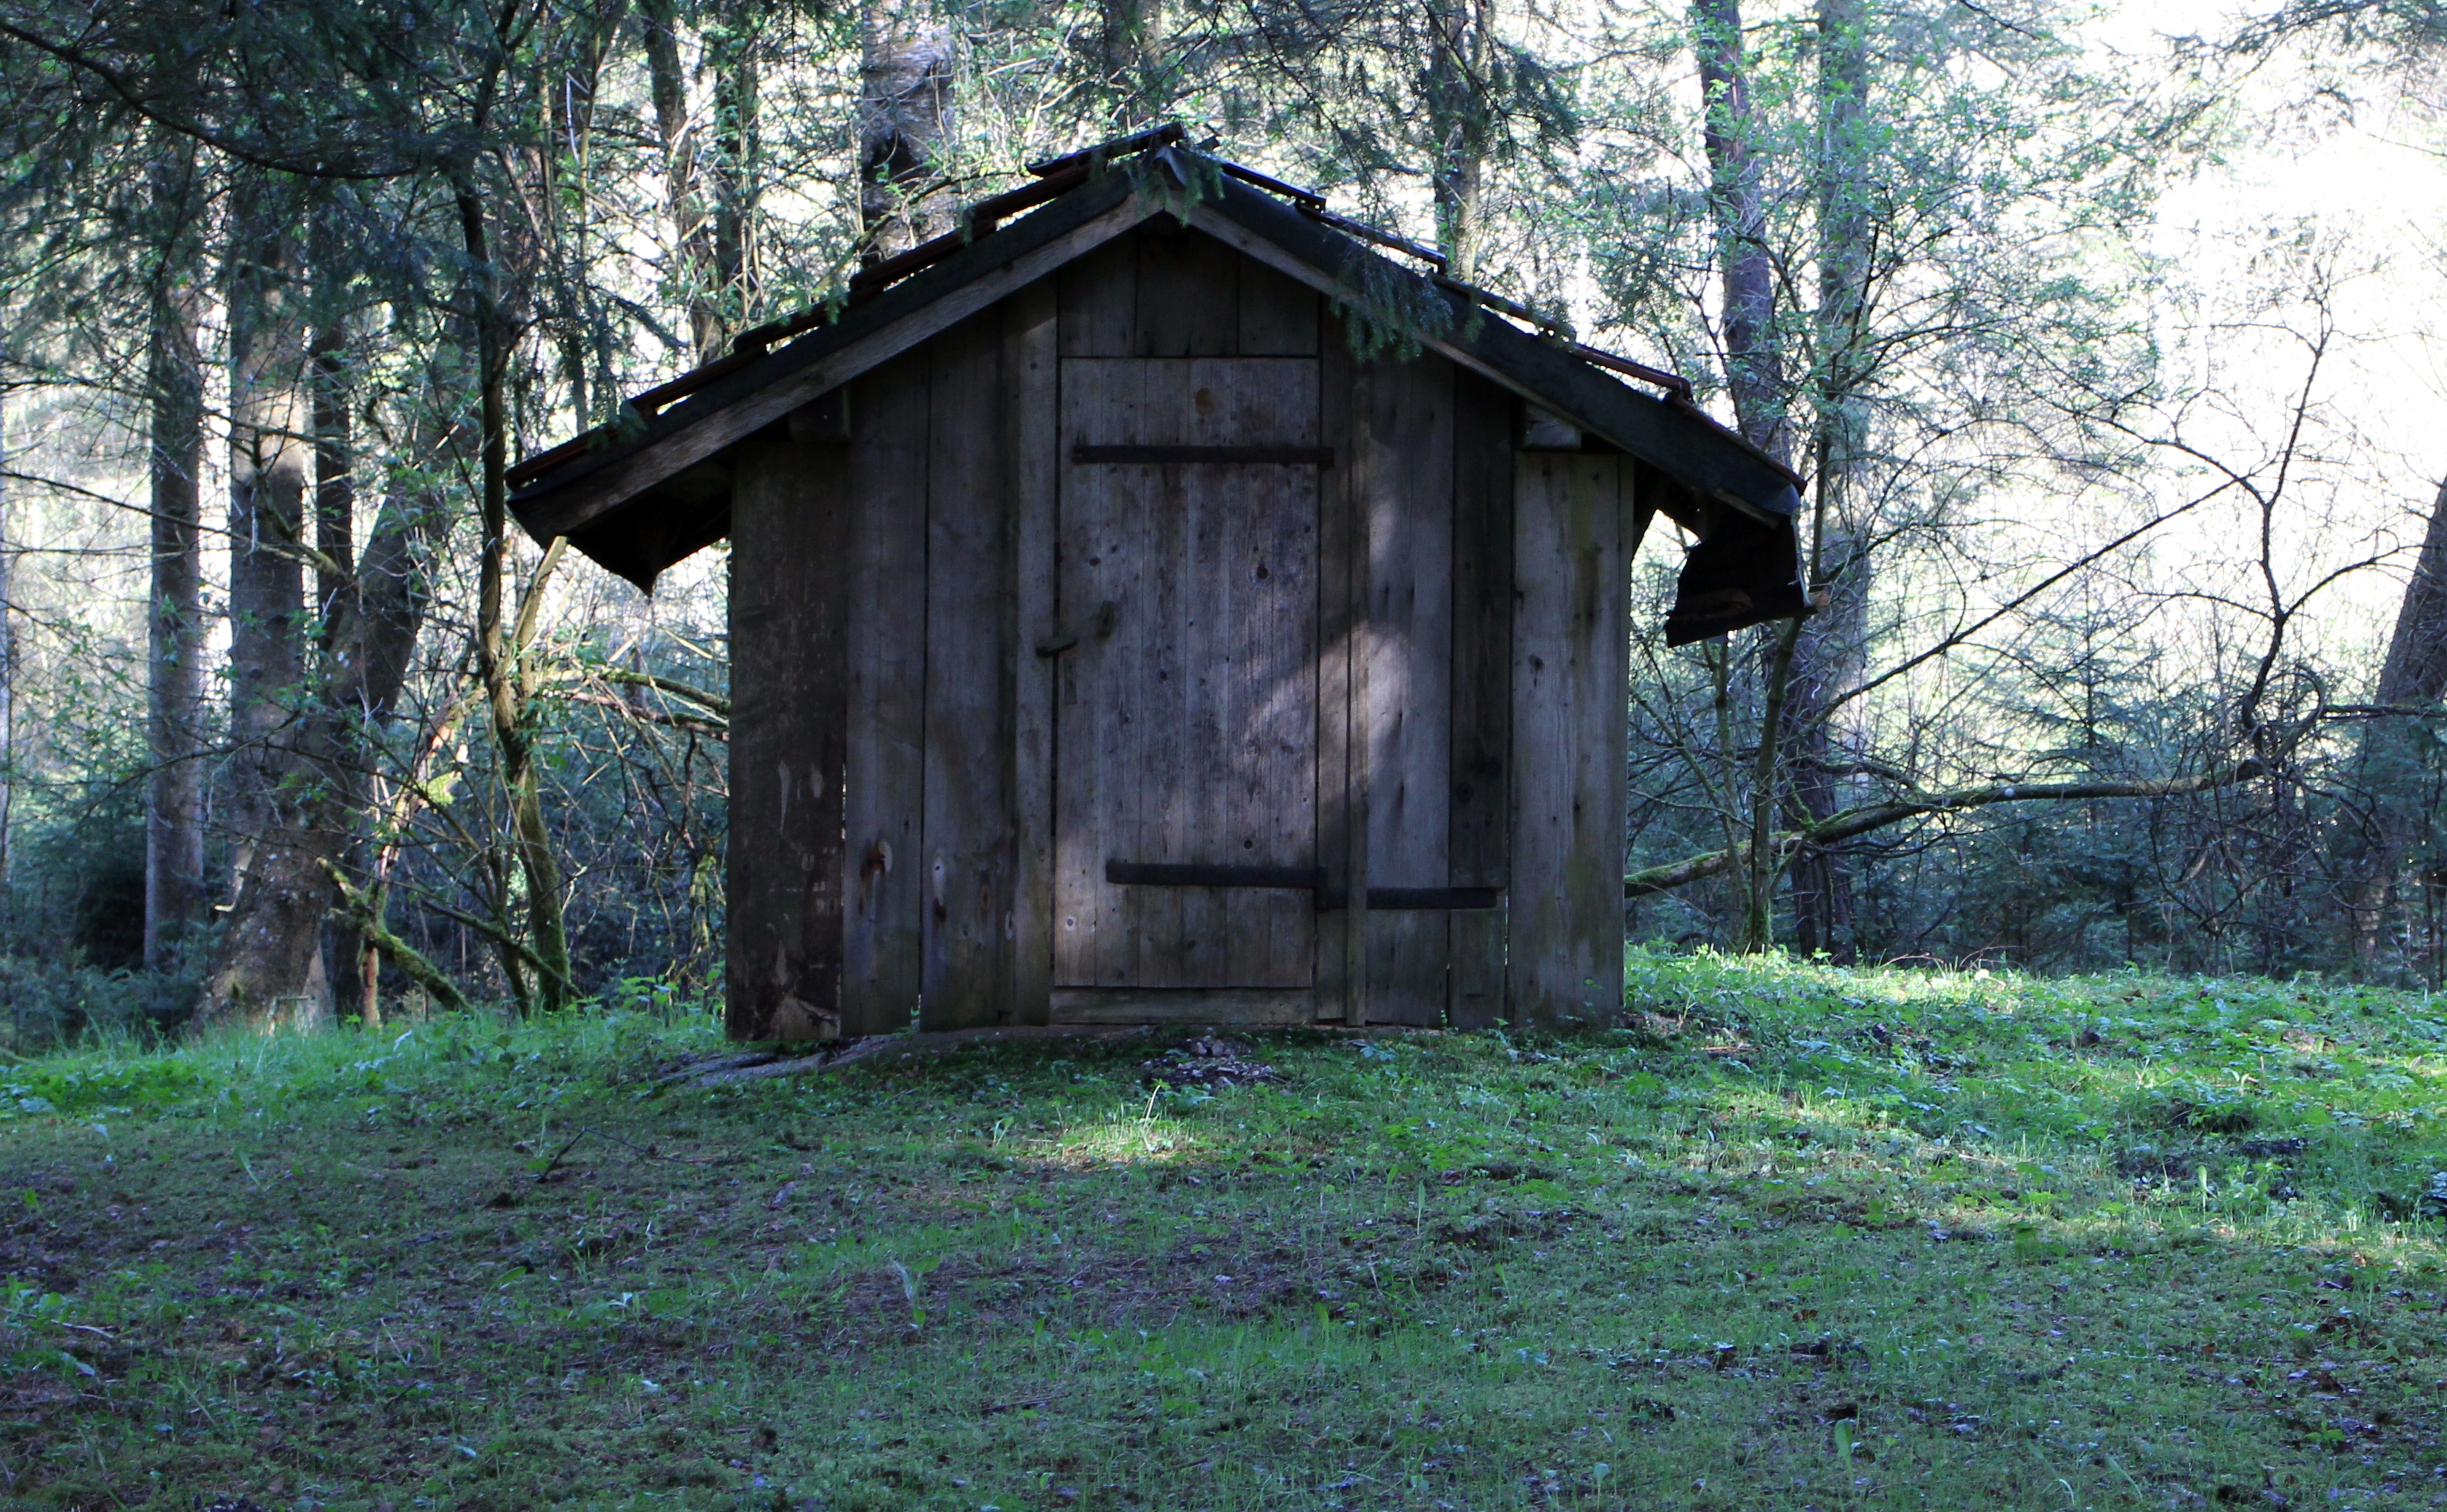
forest, wood, building, old, barn, shed, hut, shack, chapel, scale, outhouse, woodland, log cabin, rural area, mountain hut, forest lodge, rest house, outdoor structure